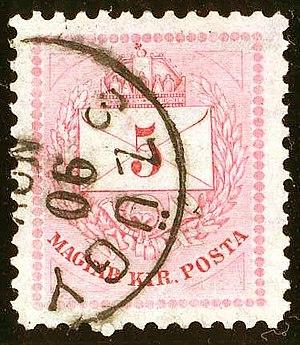
Szügy est un village et une commune du comitat de Nógrád en Hongrie.